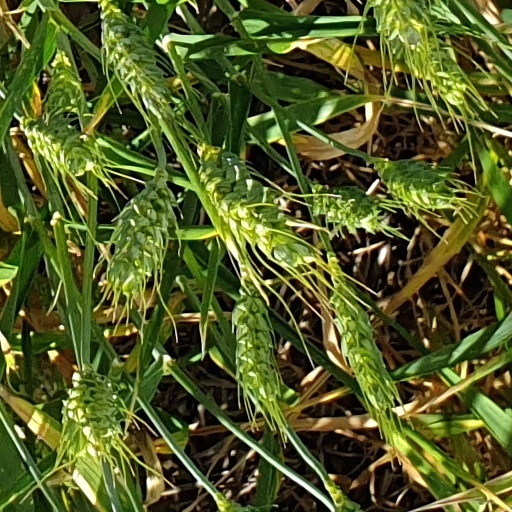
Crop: wheat